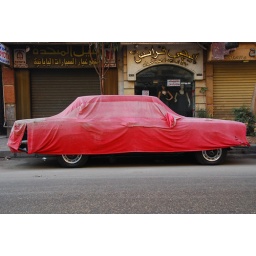
car covered with fabric on the side of the road in downtown Cairo